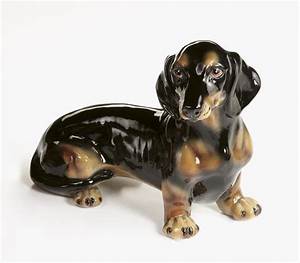
Label: dog